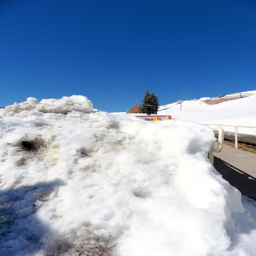
you can almost see the sign between the snow and bright blue sky